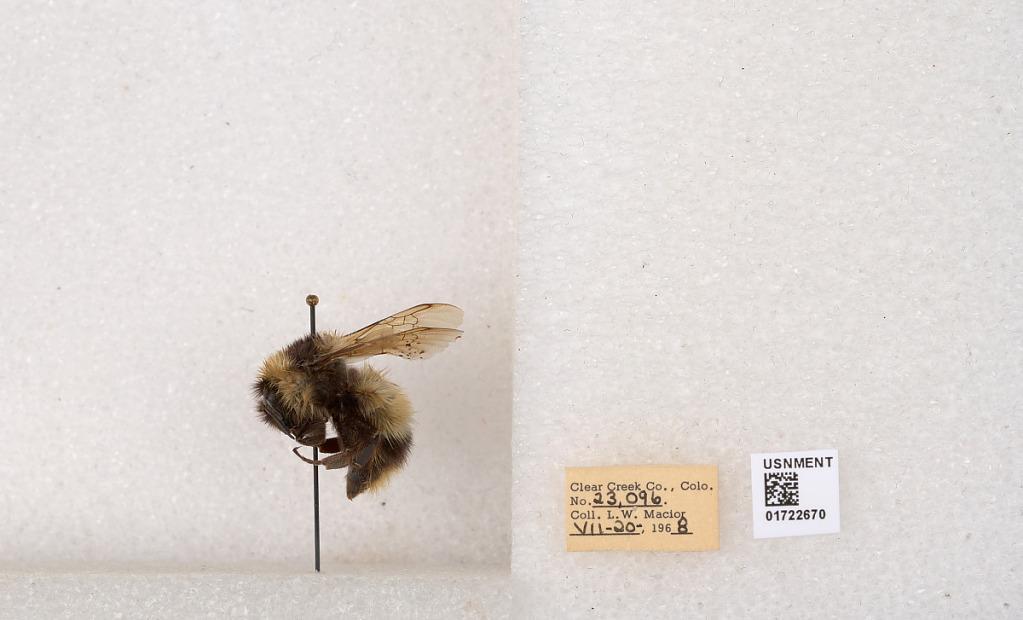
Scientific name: Bombus kirbyellus
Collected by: L. Macior
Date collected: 1968-7-20
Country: United States
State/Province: Colorado
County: Clear Creek
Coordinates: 39.6891, -105.644